Henry Sy

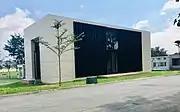
Tomb at the Heritage Memorial Park, Fort Bonifacio, Taguig, Metro Manila

In 2017, Sy stepped down as chairman of SM Investments Corporation and was given the honorary title of Chairman Emeritus as recognition for being the founder of the SM Group. Jose Sio succeeded Sy as chairman.